Gomphothere

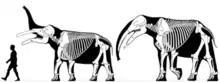
Skeletons of "Gomphotherium productum" (left) and "Gomphotherium steinheimense" (right)

Most gomphotheres reached sizes equivalent to those of those of the modern Asian elephant ("Elephas maximus"), though some gomphotheres reached sizes comparable to or somewhat exceeding African bush elephants ("Loxodonta africana"). The limb bones of gomphotheres like those of mammutids are generally more robust than elephantids, with the legs also tending to be proportionally shorter. Their bodies also tend to be more proportionally elongate than those of living elephants, resulting in gomphotheres being heavier than an elephant at the same shoulder height.